Leon Douglass

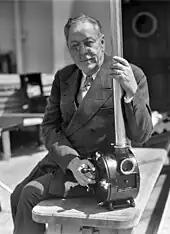
Douglass with his submarine camera

When he sold his holdings in Victor in January 1927, Douglass became very wealthy. Then in 1934, he sued Paramount Pictures, Fox Film Corporation, Technicolor, and the Walt Disney Company for $200 million for infringement of his "natural color" motion picture patents. He won the suit by default when the defendants failed to respond. After lengthy negotiations, a financial settlement was reached. The damages were not made public but believed to be $20 million.